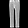
Label: Trouser